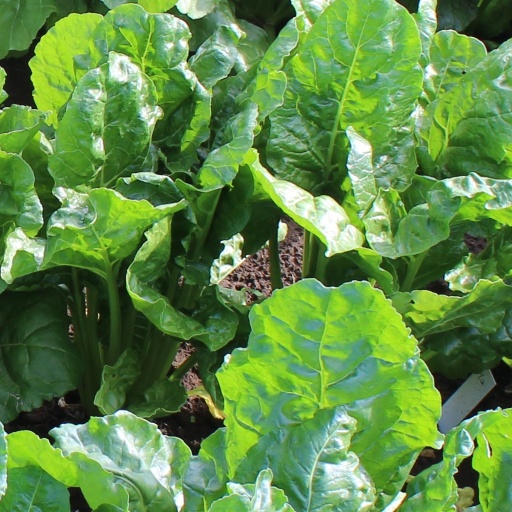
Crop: sugar beet